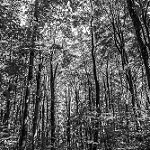
Label: B & W